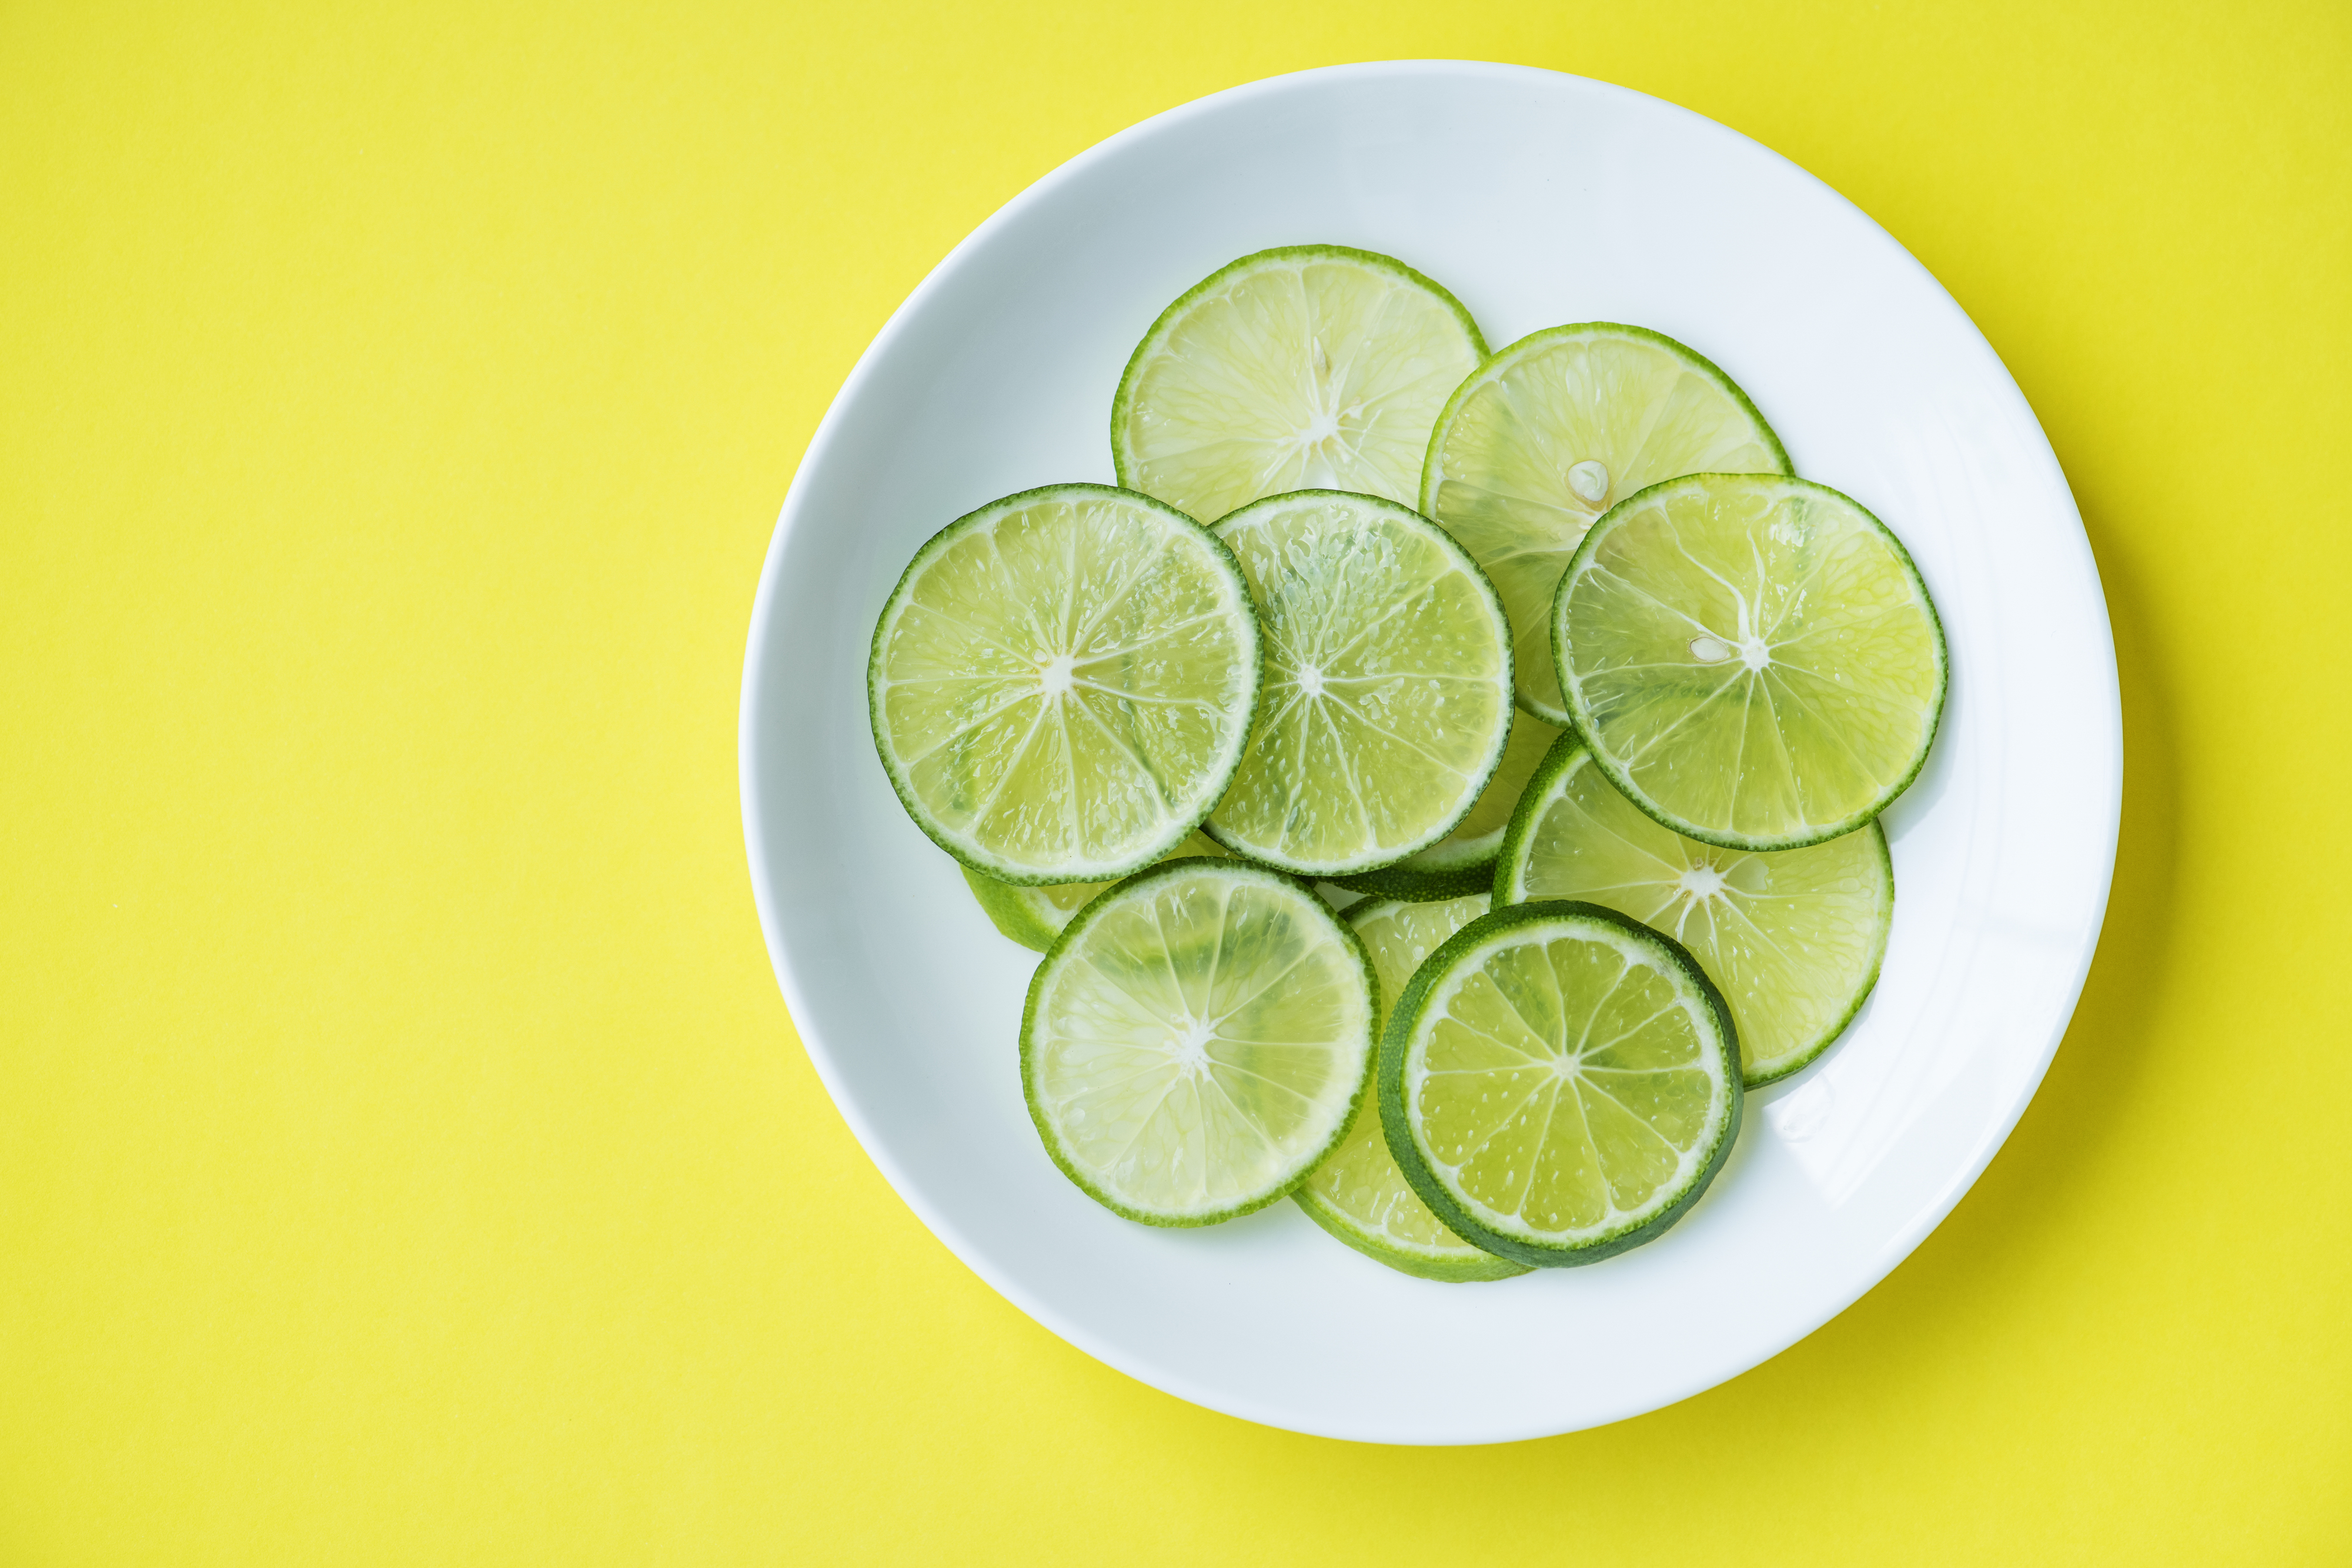
acid, breakfast, bright, citrus, close up, colorful, cooking, copy space, cut, diet, dieting, dish, eating, foods, fresh, freshly, freshness, fruit, green, healthy, ingredient, juicy, lime, nutrition, organic, peel, plate, refreshment, ripe, served, serving, sliced, slices, sour, summer, taste, vegan, vegetarian, vibrant, vitamin c, yellow, key lime, lemon, food, persian lime, sweet lemon, plant, lemon lime, lemon peel, citric acid, produce, citron